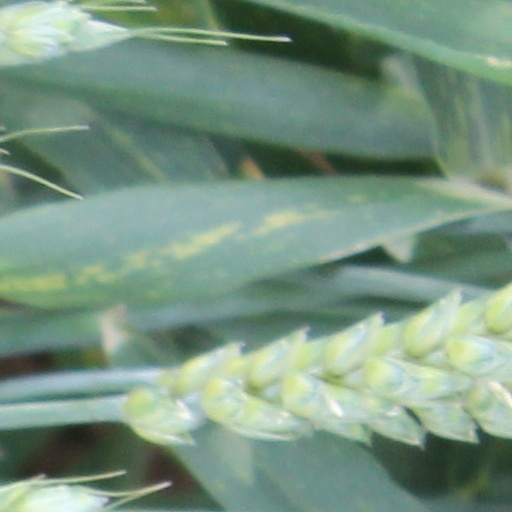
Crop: wheat